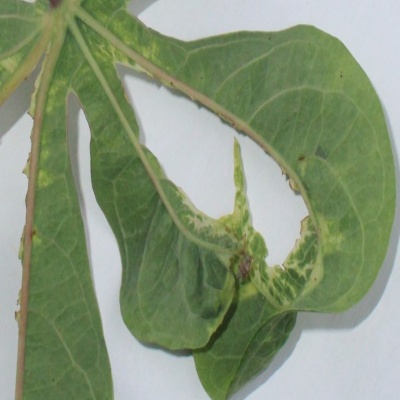
Crop: Cassava
Condition: mosaic